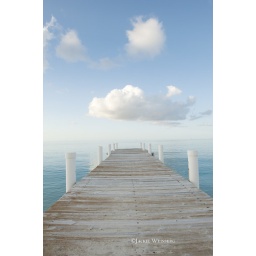
Puffy white clouds hover over pier in Providenciales Turks and Caicos Islands